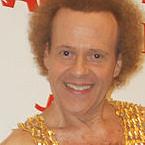
Age: 62